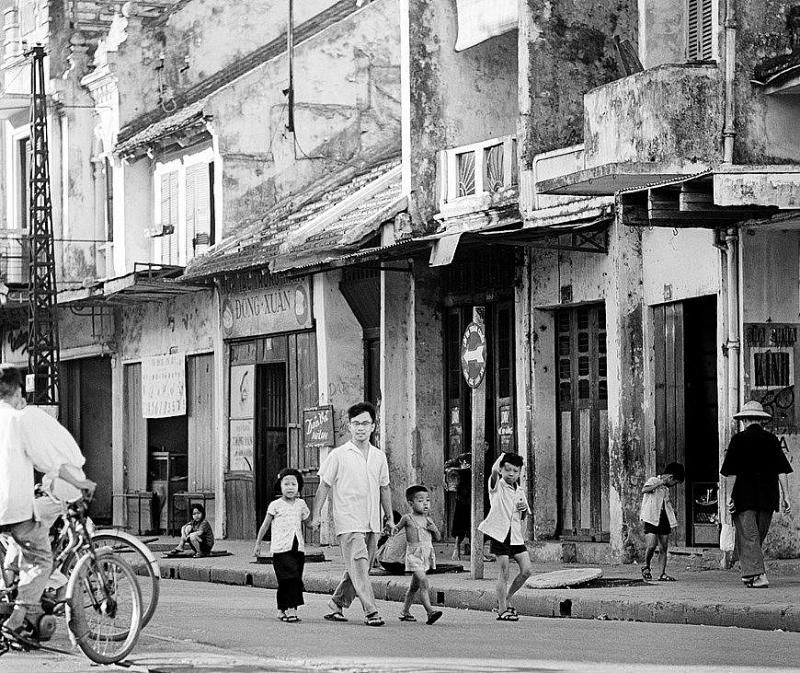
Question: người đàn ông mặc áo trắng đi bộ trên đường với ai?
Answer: với ai đứa bé